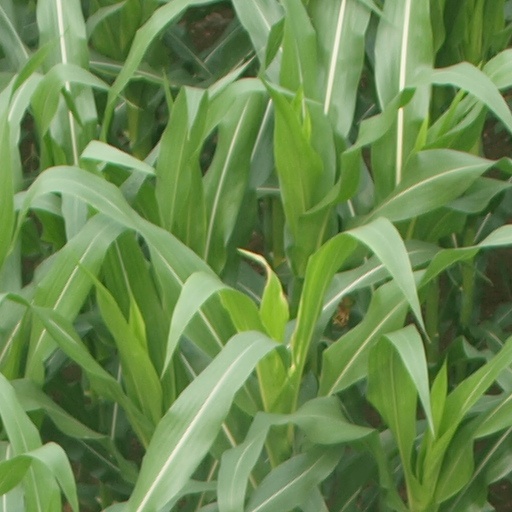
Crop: maize; corn